Japanese cruiser Hashidate

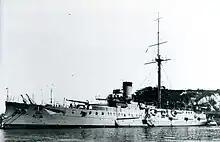
In 1916 at Yokosuka

After the end of the war, "Hashidate" was assigned again to be used as a long-distance navigational training vessel. She made training cruisers to Southeast Asia and Australia in 1906 and 1907, and made a voyage in 1908 to Hong Kong, Penang, Ceylon, Batavia, Manila and Taiwan. In 1909, her 47-mm guns were replaced by 76-mm guns.